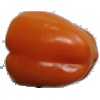
Label: orange_pepper